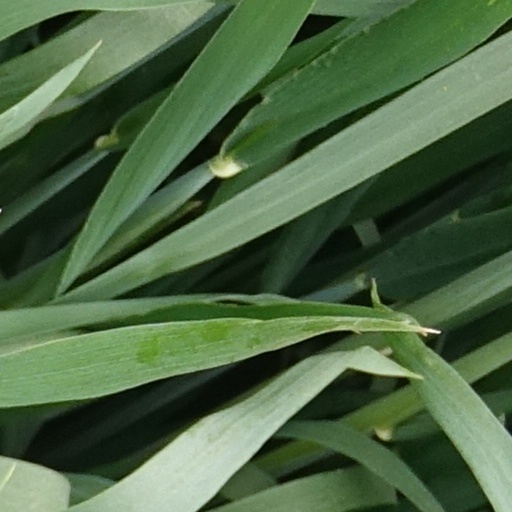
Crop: wheat